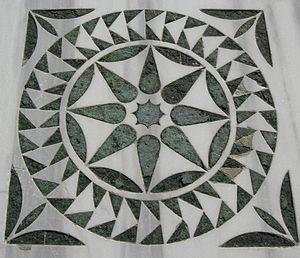
Figline di Prato est une frazione de la commune de Prato en Toscane. Ce village est remarqué grâce à l’église San Pietro, au Tabernacle de Sainte Anne peint dans les années 1392-1393 par Agnolo Gaddi, par l'antique carrière de serpentine ; le marbre vert de Prato, et surtout, à cause de l'exécution tragique par les Allemands en septembre 1944 de 29 jeunes partisans, i 29 Martiri di Figline.
La serpentine de Figline di Prato est le marbre vert issu de cette frazione de Prato en Toscane.